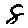
Label: 8